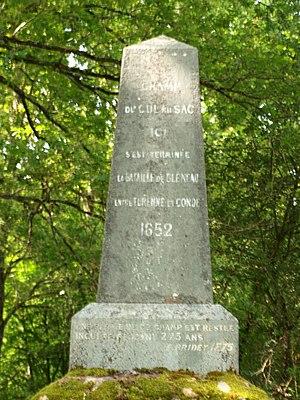
Breteau (Loiret, France)
La Bataille de Bléneau est une bataille de la Fronde qui opposa le 7 avril 1652 les armées de Louis II de Bourbon, prince de Condé, aux armées royales de Turenne à Bléneau.